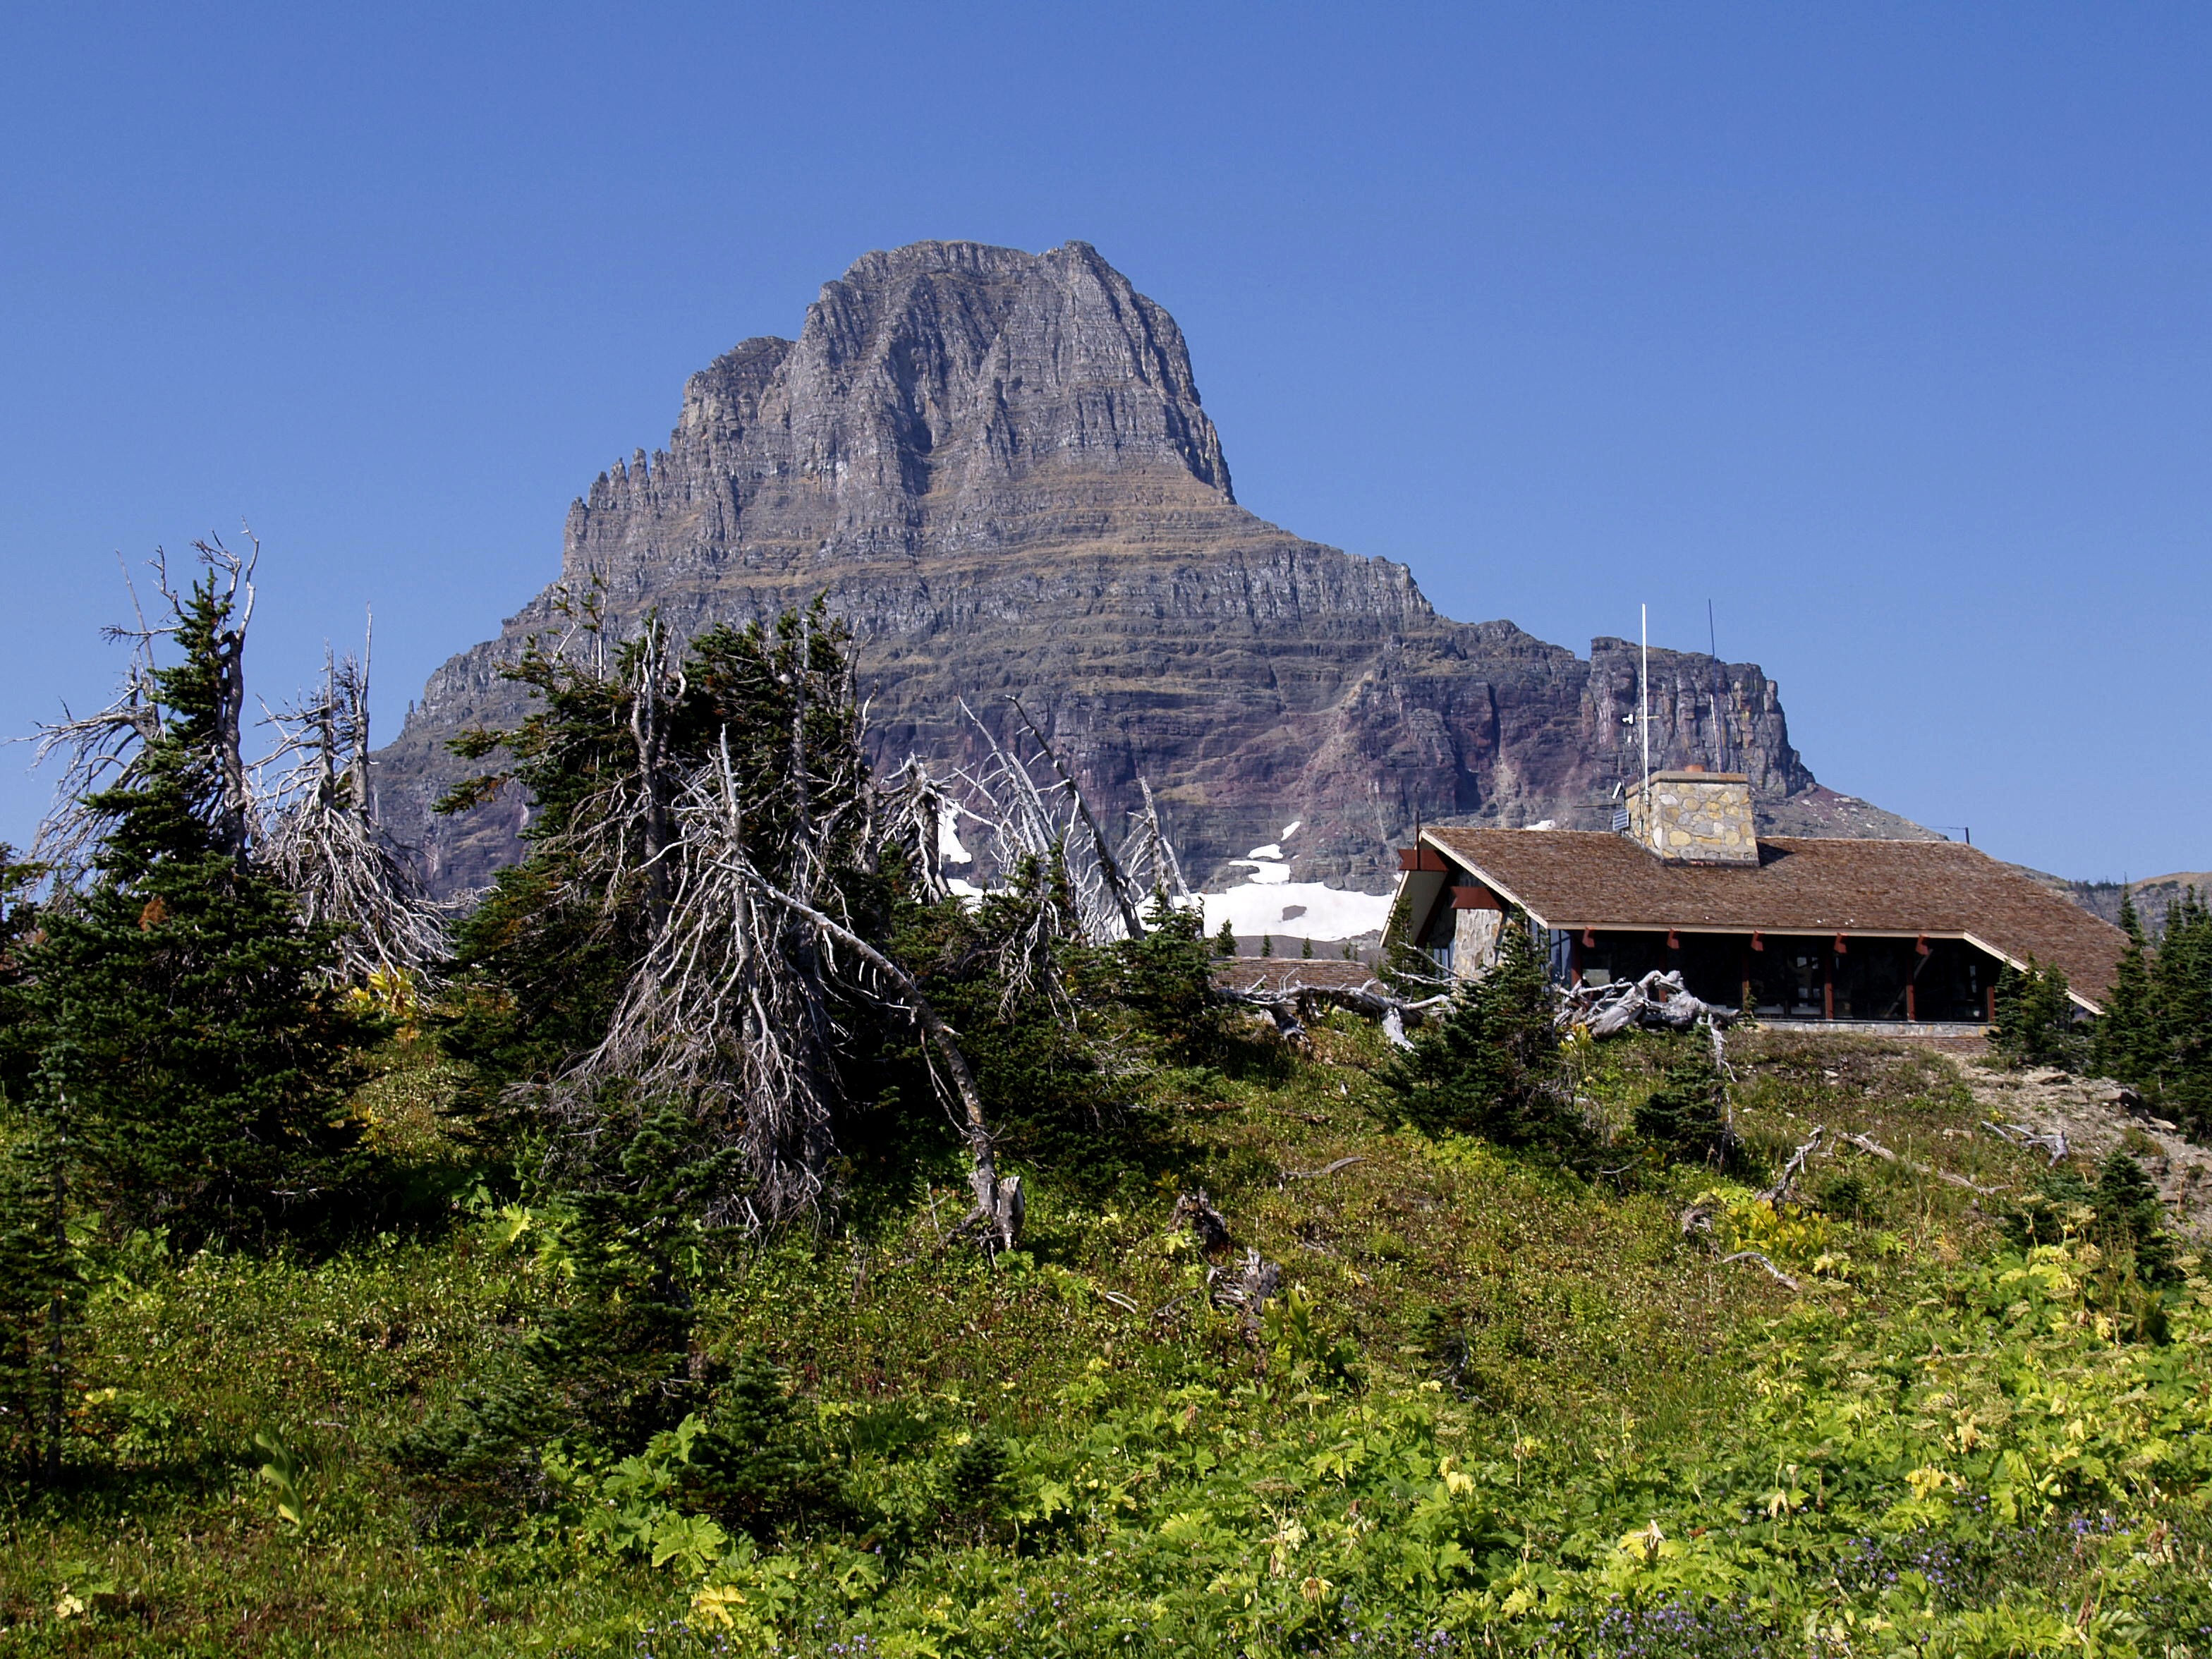
landscape, tree, nature, rock, wilderness, mountain, hill, adventure, valley, mountain range, village, cliff, scenery, alpine, terrain, ridge, canada, ruins, plateau, alberta, rural area, geographical feature, mountainous landforms, waterton provincial park